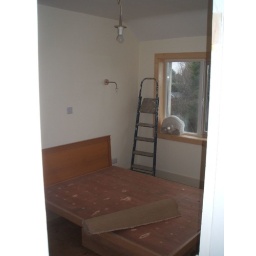
2007_0210_133952AA bed in back bedroom